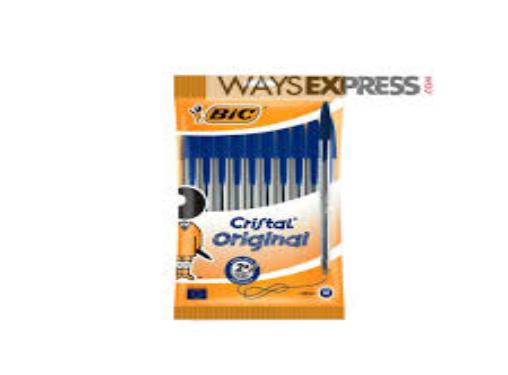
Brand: bic cristal
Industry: Necessities